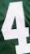
Number: 4